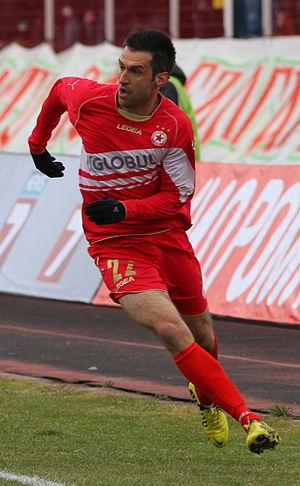
Martin Kamburov est un footballeur professionnel bulgare, joueur du CSKA Sofia.